Torricelle

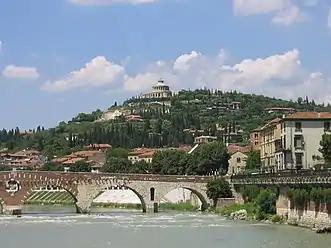
San Leonardo hill and the shrine of Our Lady of Lourdes in the background of Pietra bridge.

The hill, a natural continuation of the San Mattia ridge, lies between the extreme valley floor of Avesa to the west (occupied today by the Pindemonte neighborhood) and the Valdonega neighborhood to the east. On the highest peak (170 m) rises the shrine of Our Lady of Lourdes, built between 1958 and 1964 to a design by architect Paolo Rossi de Paoli on the centenary of the famous apparitions. The church was built by repurposing the former Austrian fort of San Leonardo, the forms of which are still clearly discernible in the circular plan of the worship building, one of the most iconic elements of the Torricelle hillside landscape. The fort, designed like the nearby Fort San Mattia in 1838 under the direction of Franz von Scholl, was granted in 1952 by the state property to the Congregation of the Stigmatine Fathers to relocate to it the shrine of Lourdes previously located in Piazza Cittadella in the city center, which had been destroyed by bombing in World War II. The new church would house the statue of the Immaculate found intact in the rubble, the work of sculptor Ugo Zannoni. From the square in front of the church, where the modern "grotto" with the statue of Our Lady stands, there is a view of the plain from the city center to the suburbs and the surrounding countryside.